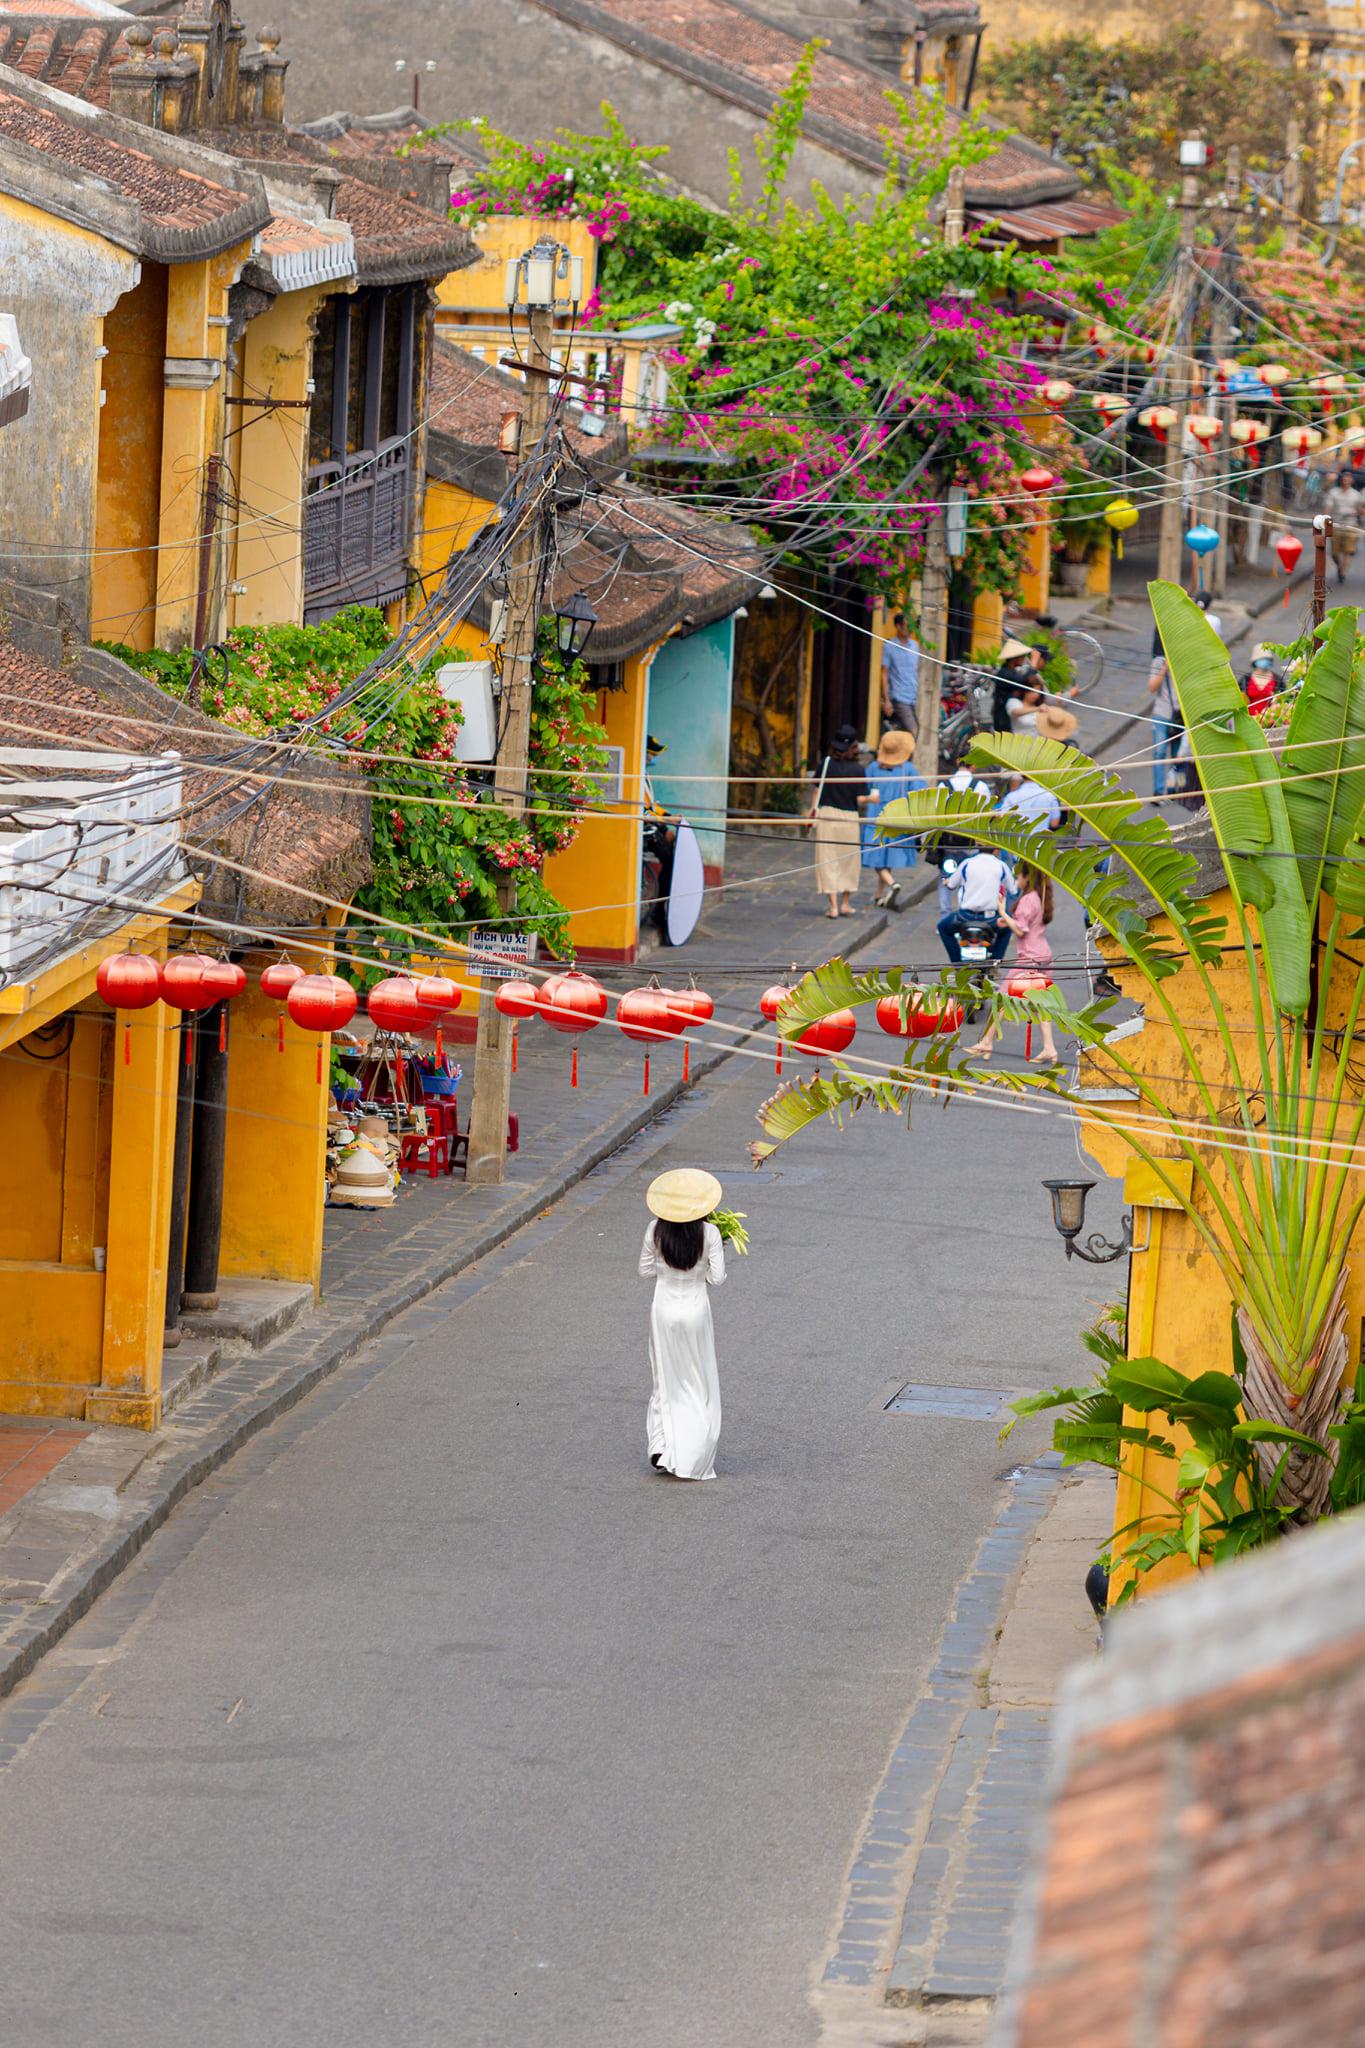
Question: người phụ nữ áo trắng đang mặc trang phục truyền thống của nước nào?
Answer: nước việt nam